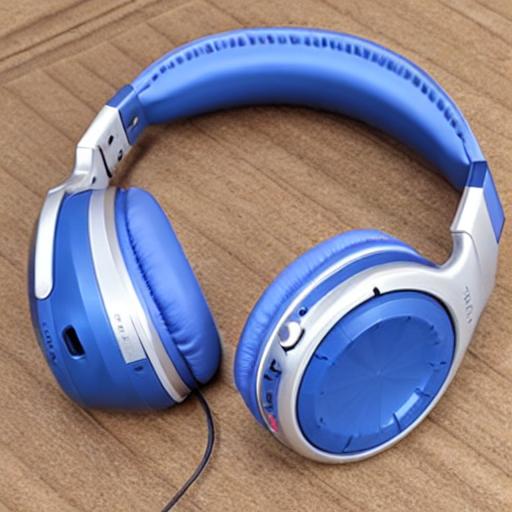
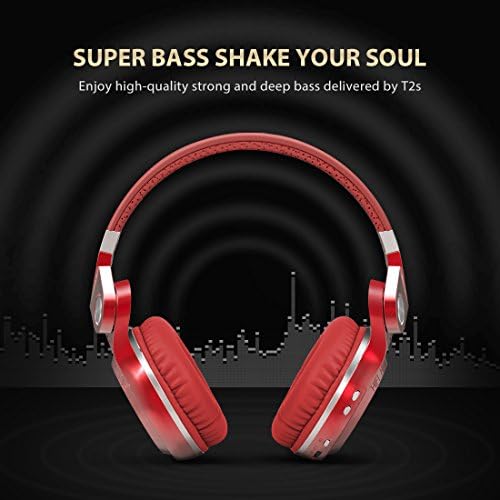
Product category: headphones
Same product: no